Liudvika Didžiulienė

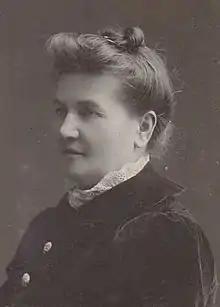
Didžiulienė around 1896

Liudvika Didžiulienė (1856–1925) also known by her pen name Žmona (wife) was a Lithuanian writer and activist during the Lithuanian National Revival. Having published her first story in 1892, she became the first Lithuanian woman writer.